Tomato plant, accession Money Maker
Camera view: vertical (180 deg); turntable rotation: 150 degrees
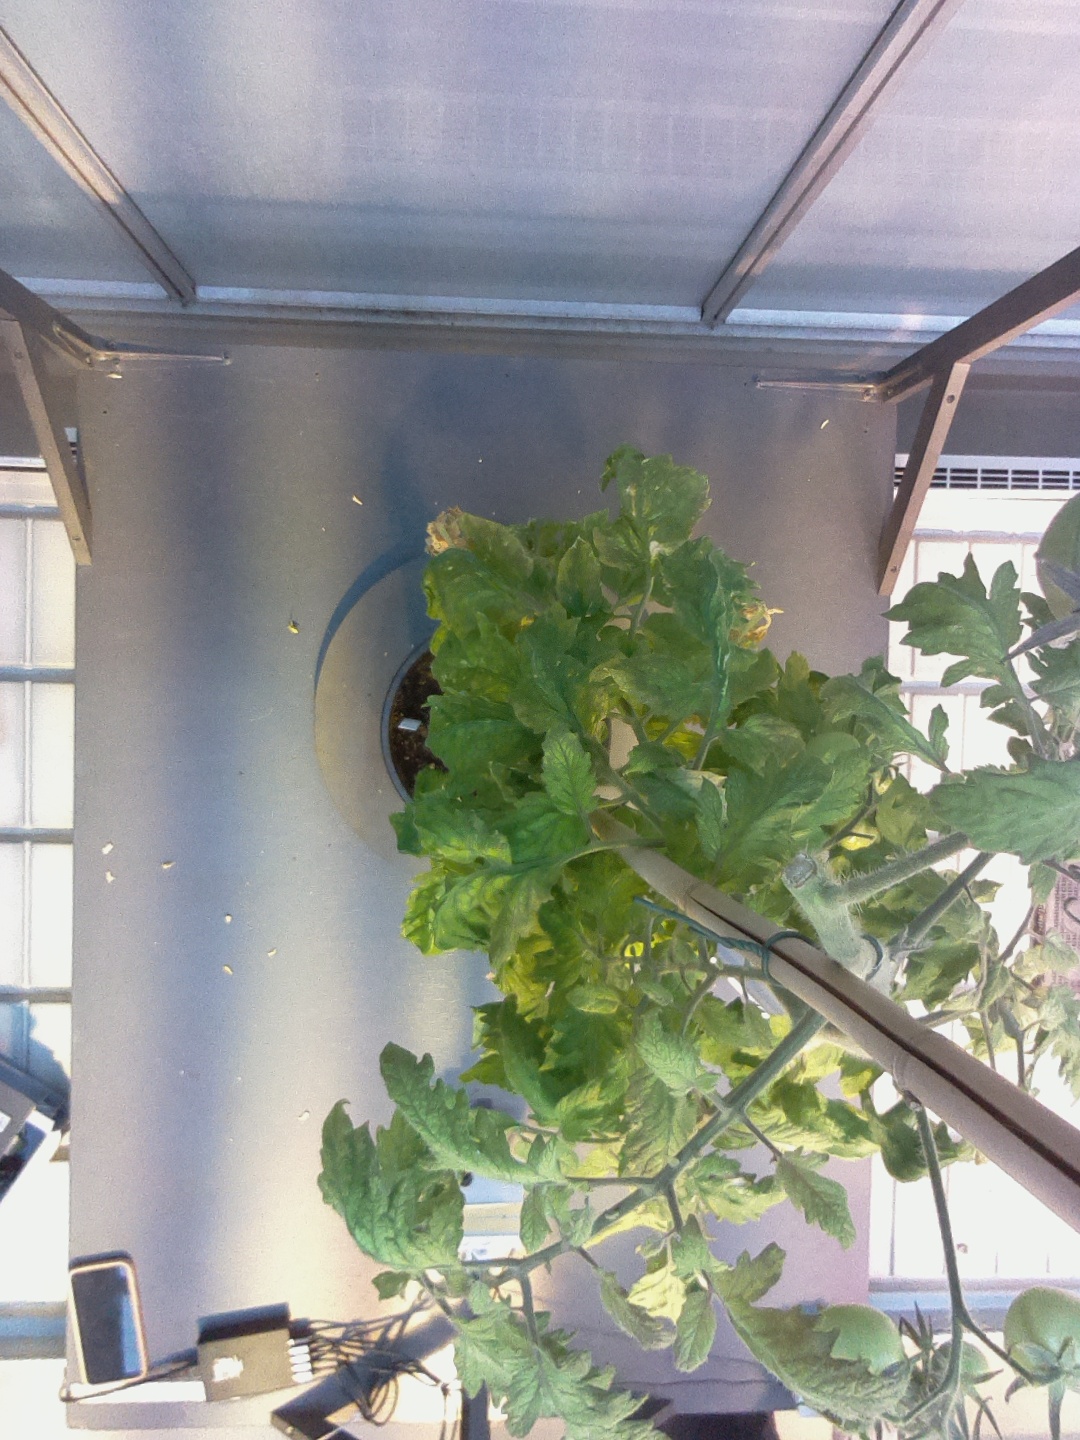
BBCH growth stage 79: 90% -100% of final fruit size